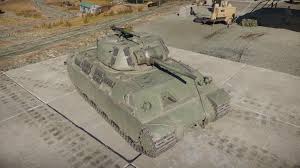
Label: T-14